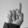
ASL letter: D